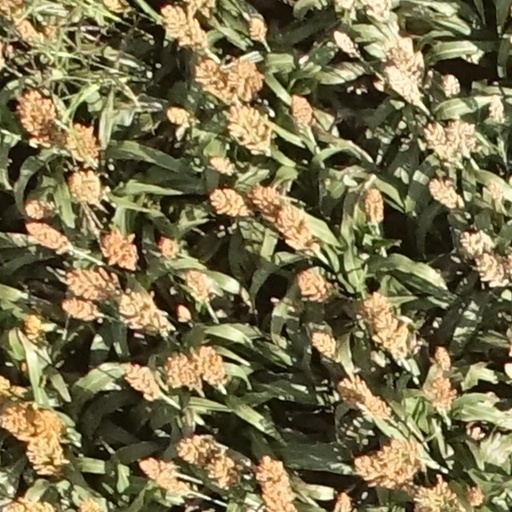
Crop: sorghum